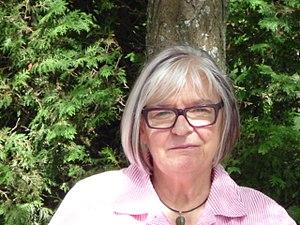
Louise Toupin, née à Champlain en 1946, est docteure en science politique, enseignante retraitée de l’Université du Québec à Montréal et chercheuse indépendante, spécialisée dans les études féministes. Elle habite actuellement à Montréal.